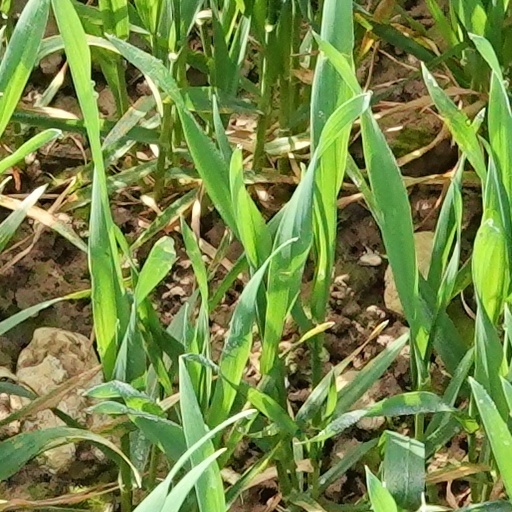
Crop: wheat